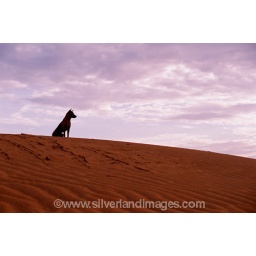
A dog watches the sun rise over the red sand dunes in Mui Ne, Vietnam